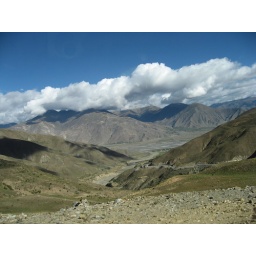
roads around Tibet, on the edge of mountains